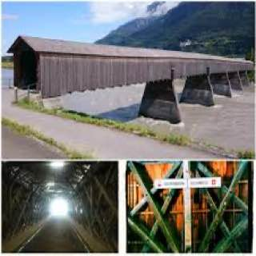
Old Rhine Bridge